Alfa Romeo 159

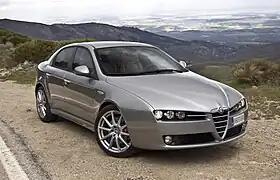
Alfa Romeo 159 2.0 JTDm ECO Elegante

The Alfa Romeo 159 (Type 939) is a car built by Italian marque Alfa Romeo between 2004 and 2011. It is a large family car in the compact-executive market segment with four-door saloon and five-door estate variants. Introduced at the 2005 Geneva Motor Show as a replacement for the 156, the 159 used the GM/Fiat Premium platform, shared with the Alfa Romeo Brera and Spider as well as the Kamal and Visconti concept cars.